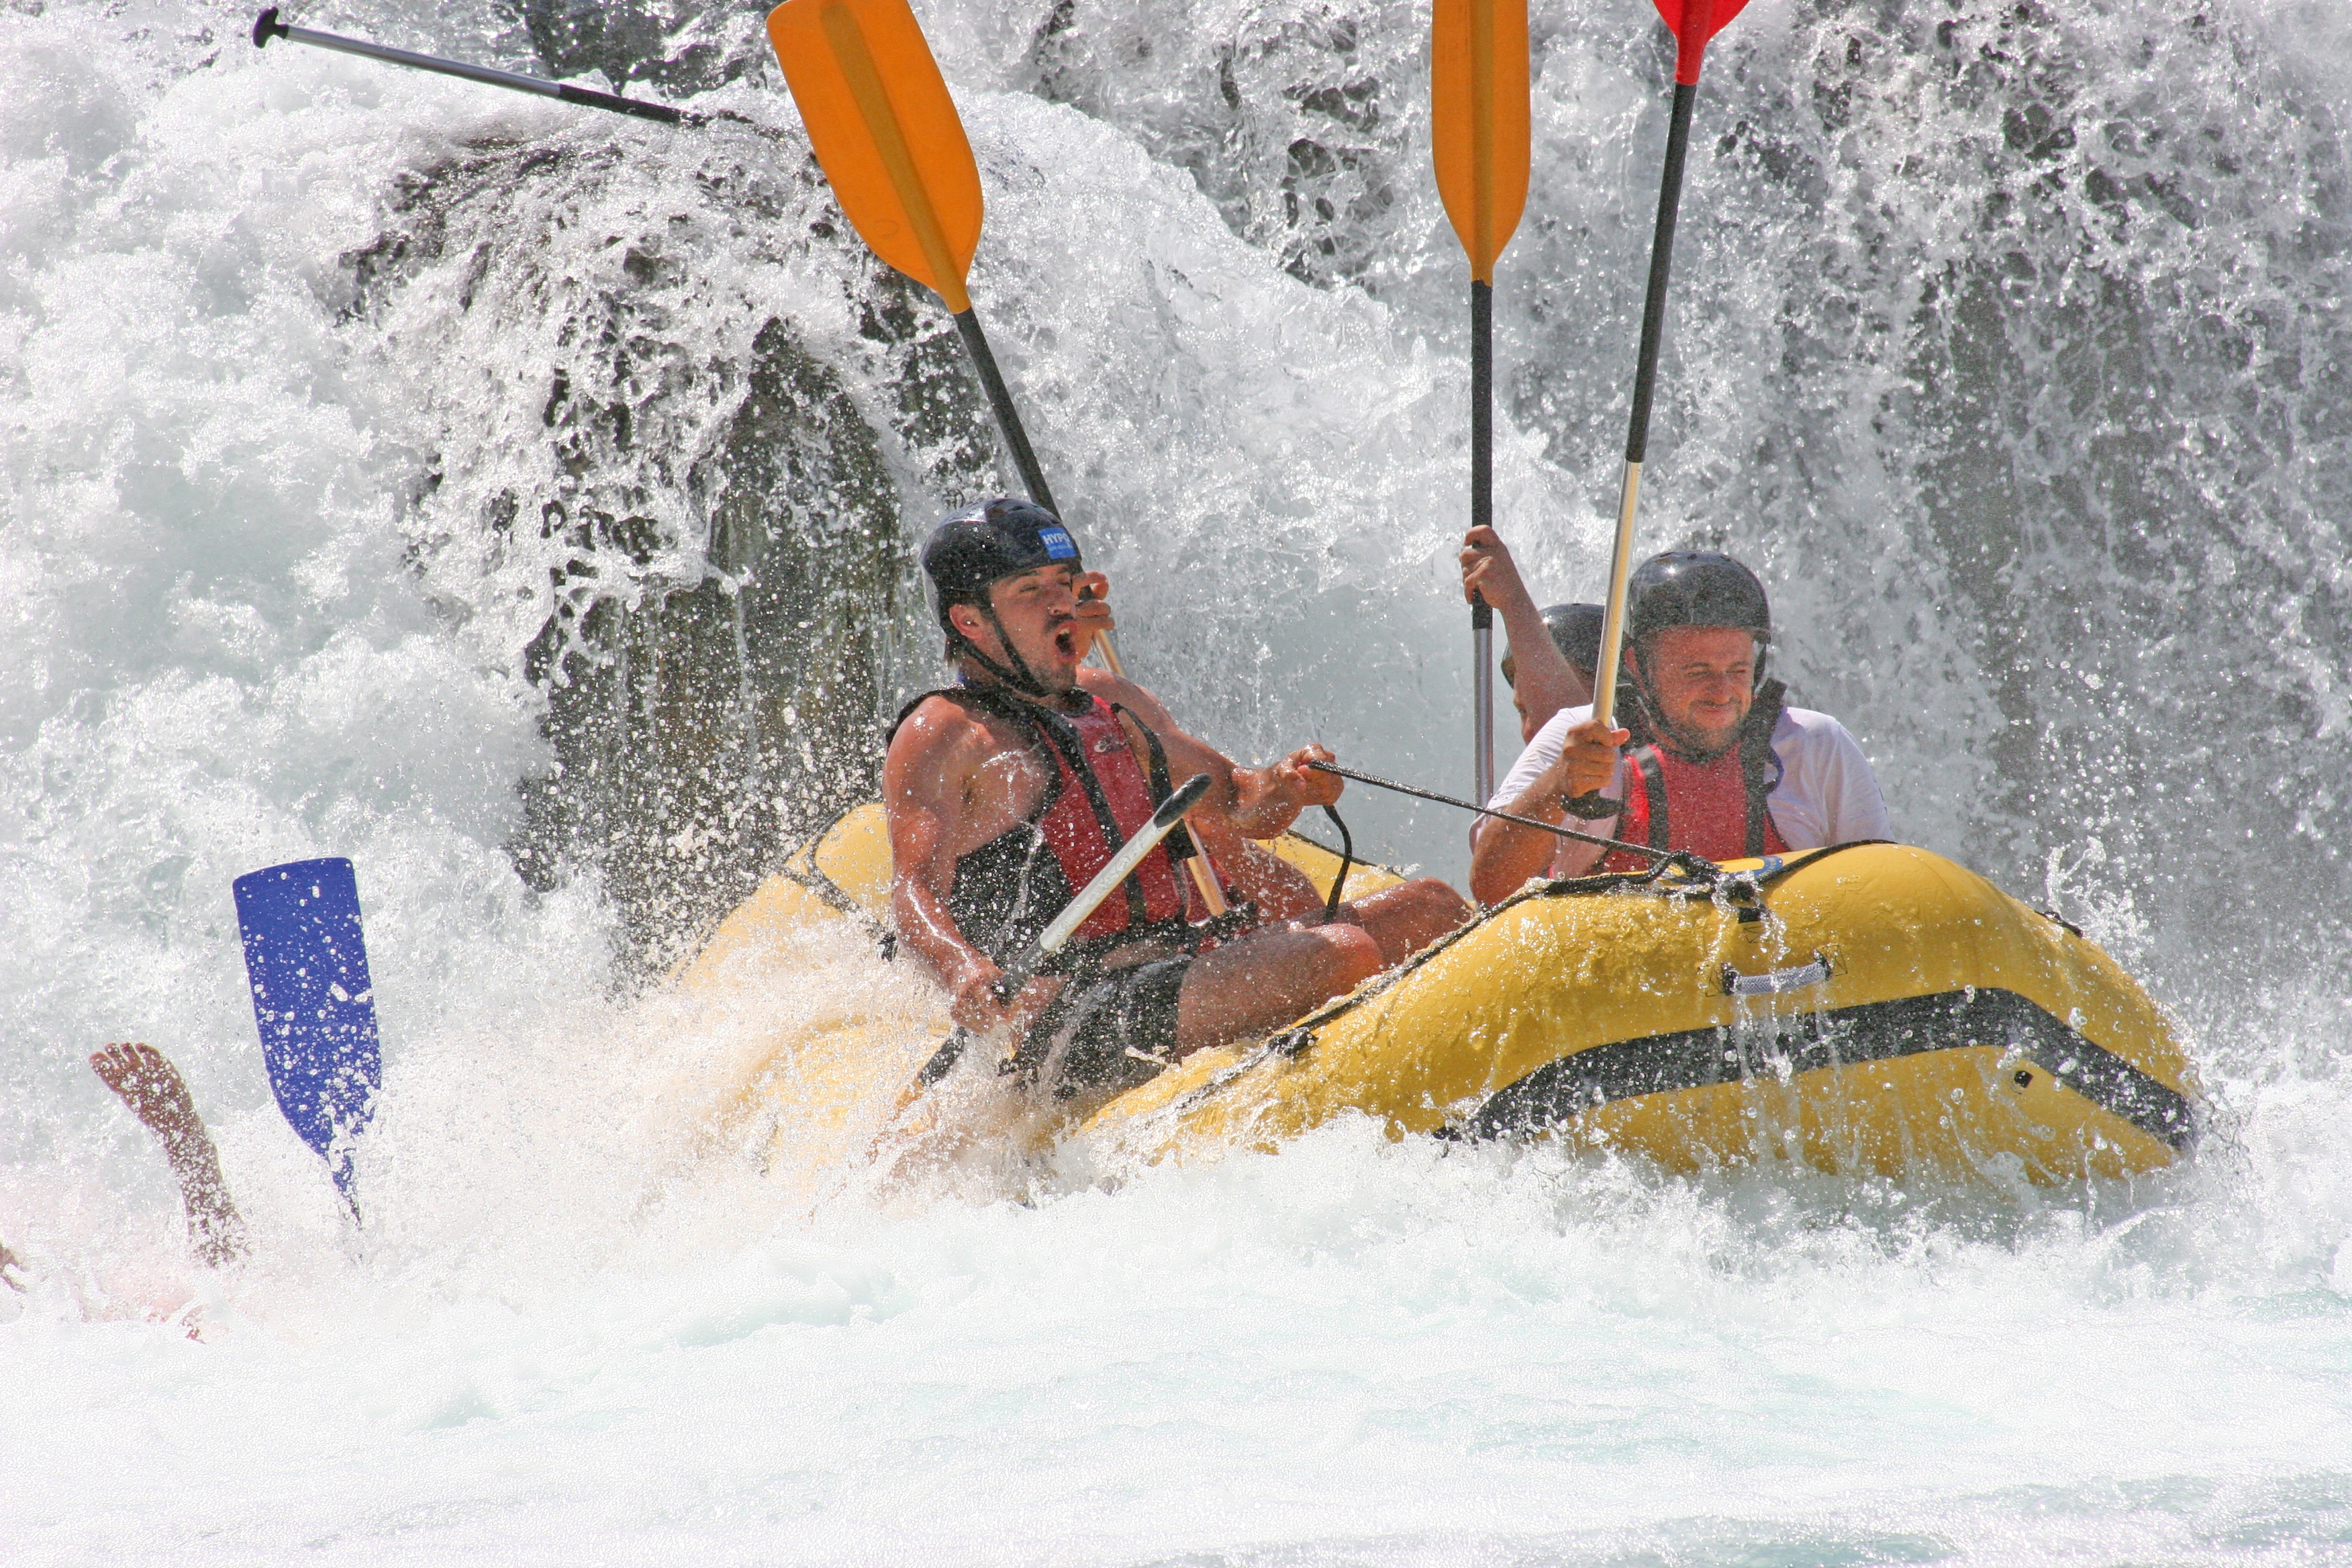
recreation, rapid, extreme sport, sports, boating, raft, bosnia, canoeing, water sport, rafting, outdoor recreation, una river, canoe slalom